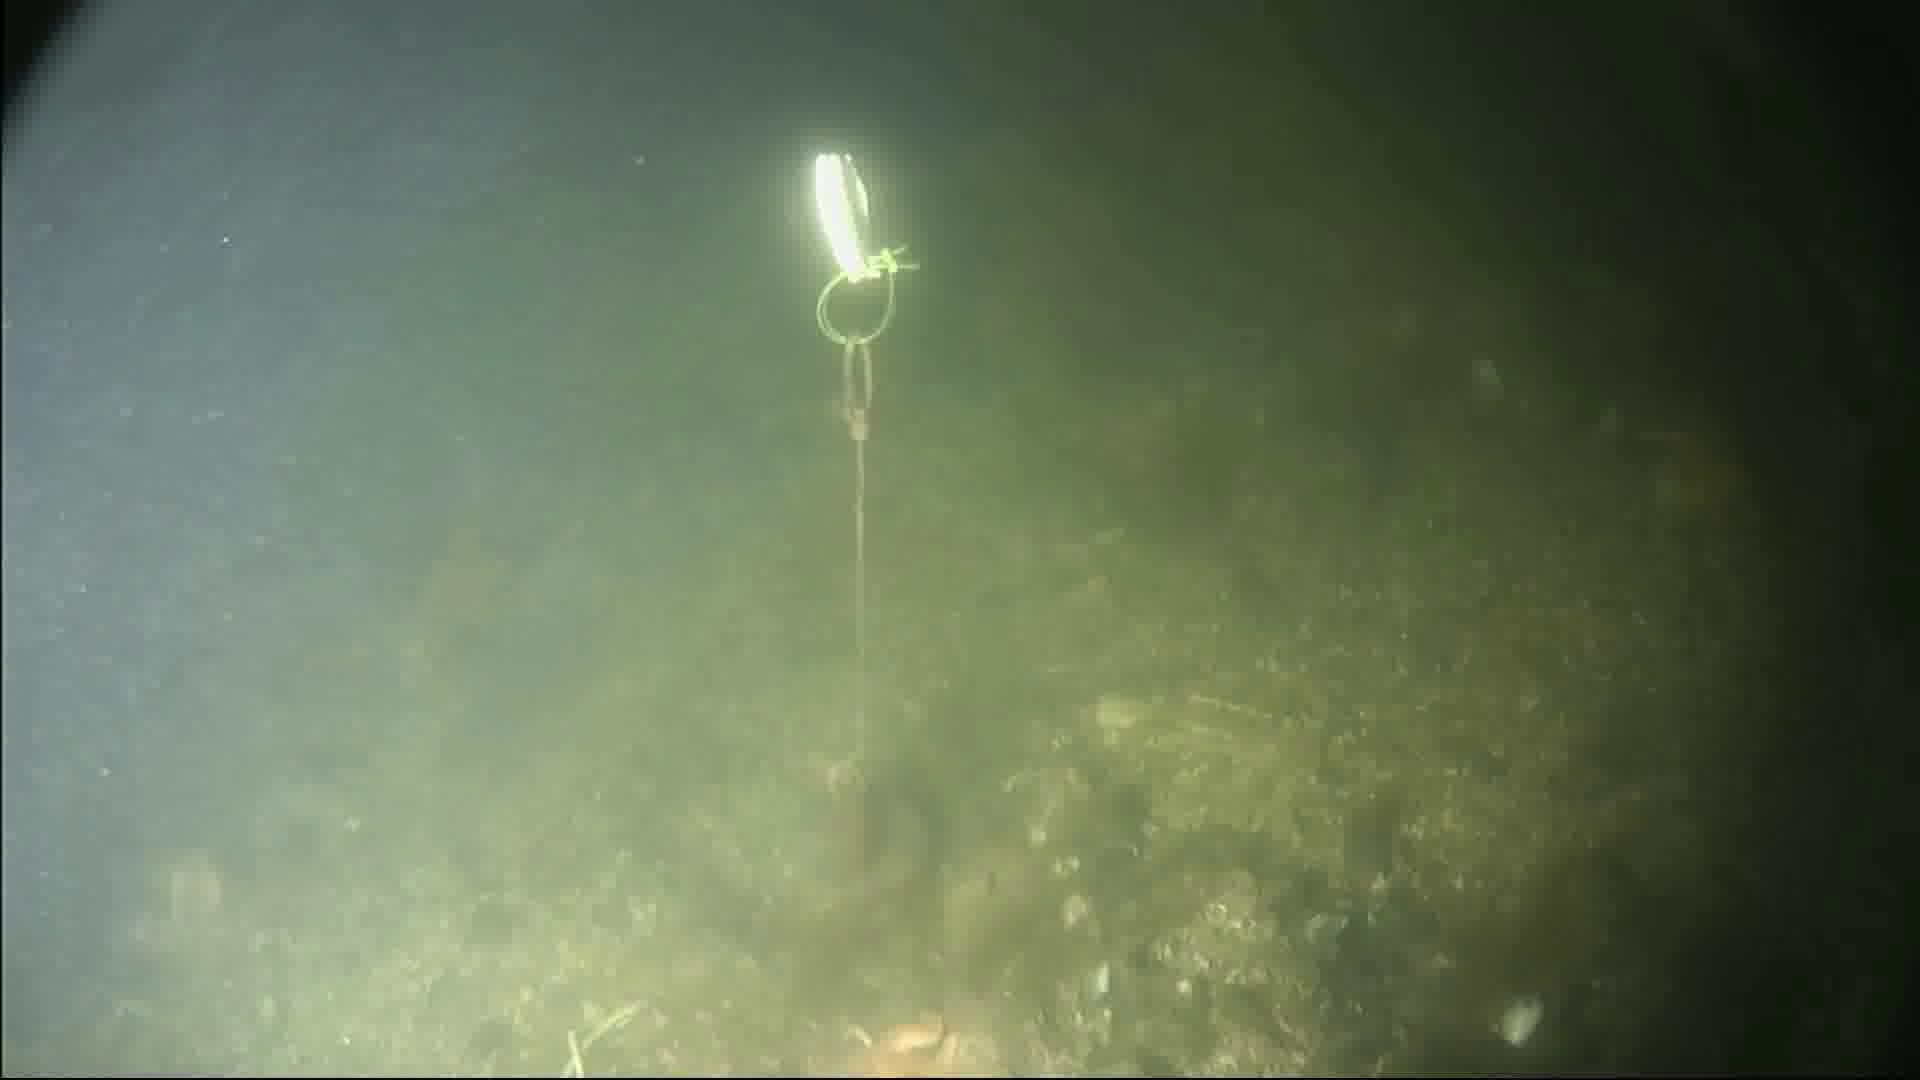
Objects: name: starfish
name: crab